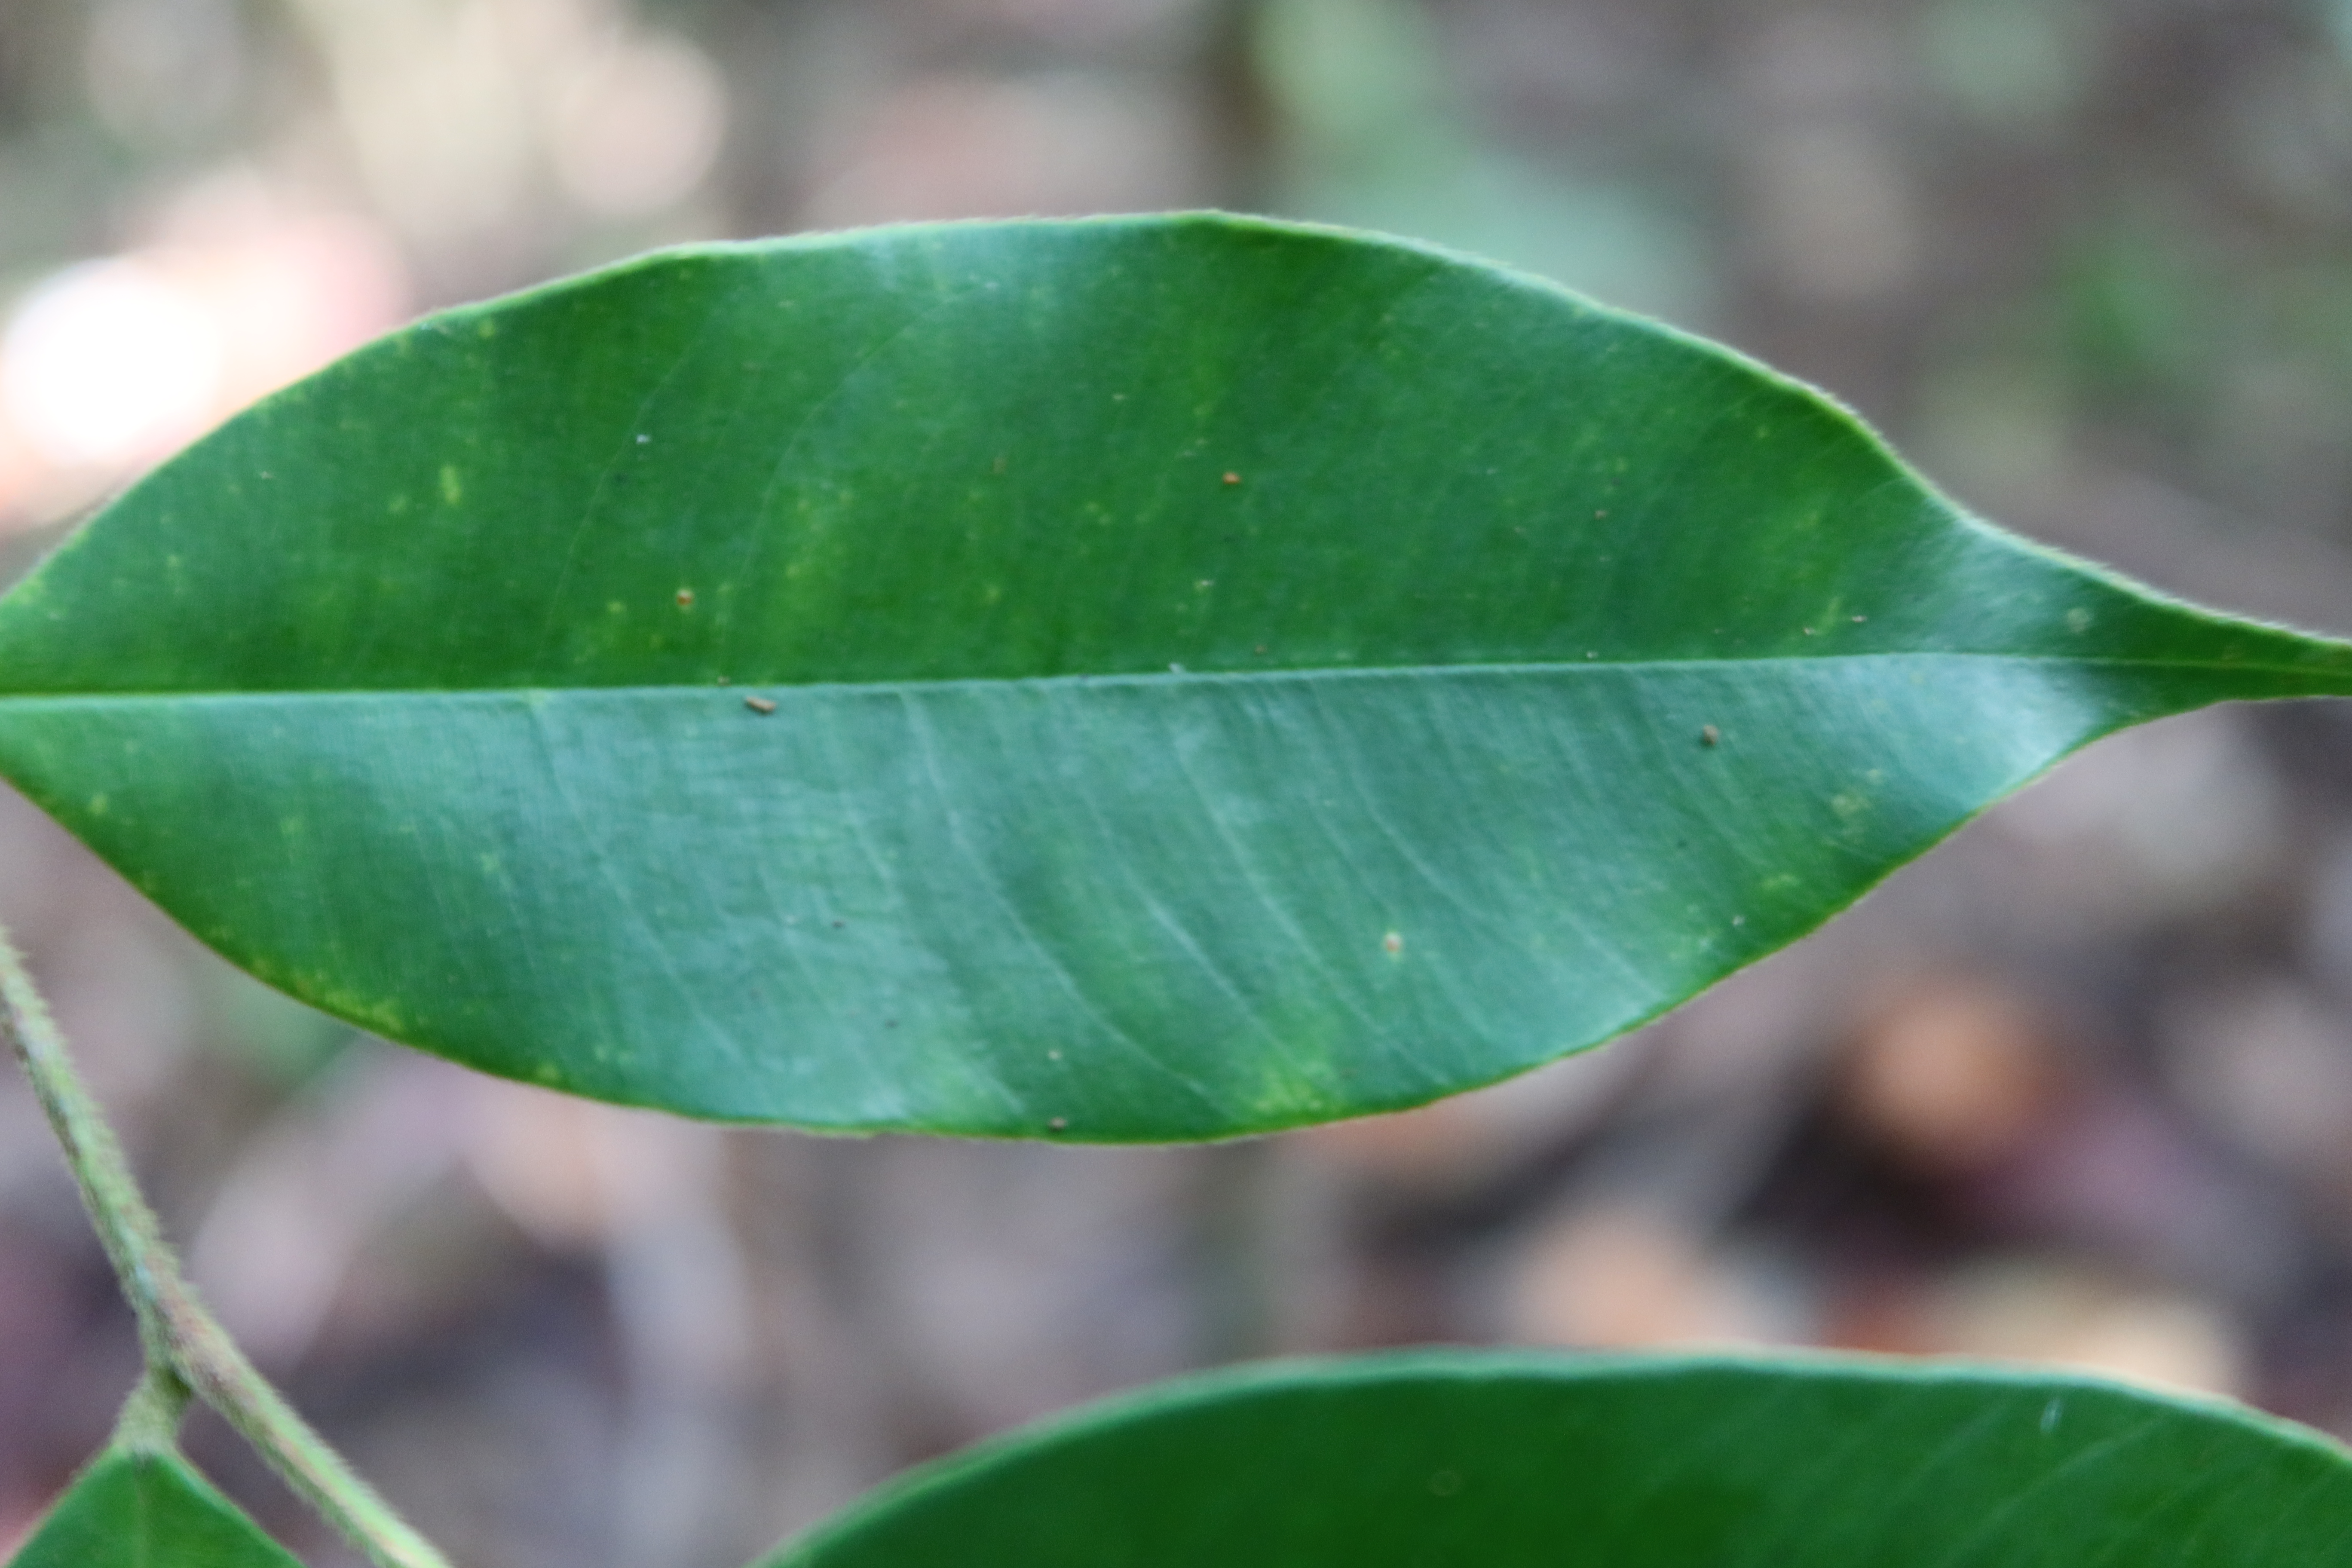
Label: Downy mildew